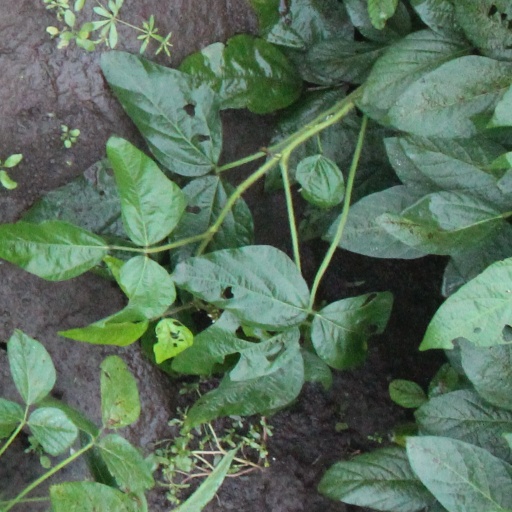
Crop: soybean